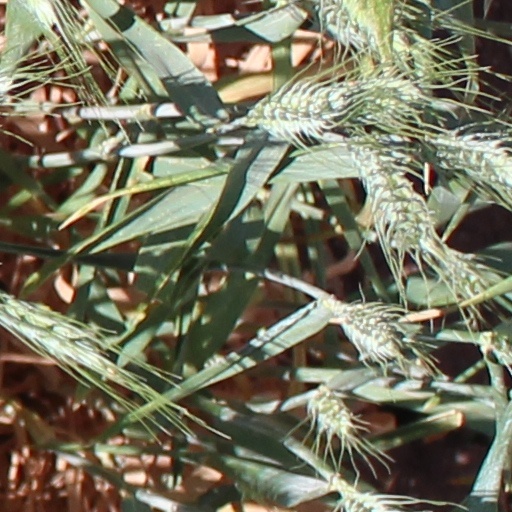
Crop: wheat